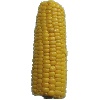
Label: Corn 1